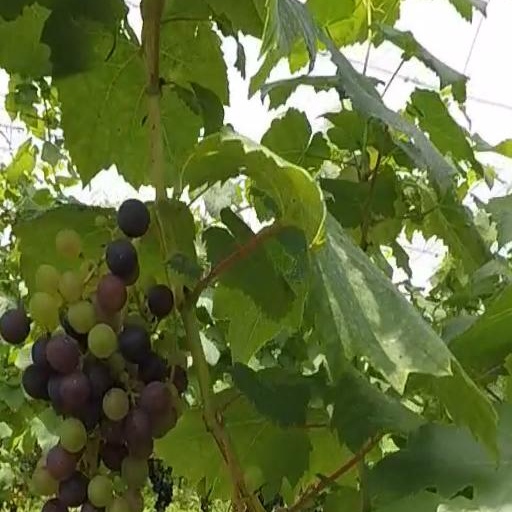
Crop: grape